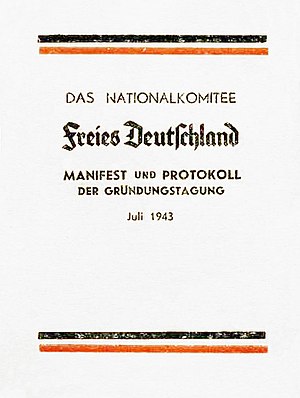
Nationalkomitee Freies Deutschland
Manifestet for Nationalkomitee Freies Deutschland
Nationalkomitee Freies Deutschland eller blot NKFD var en tysk anti-nazistisk organisation, der var aktiv i Sovjetunionen under 2. verdenskrig.